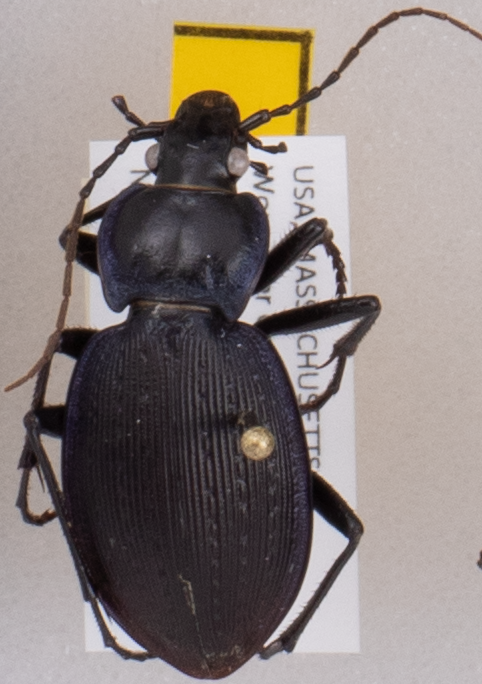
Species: Carabus goryi
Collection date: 2019-07-02
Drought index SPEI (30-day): -0.26
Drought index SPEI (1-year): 2.09
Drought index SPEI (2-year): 2.09